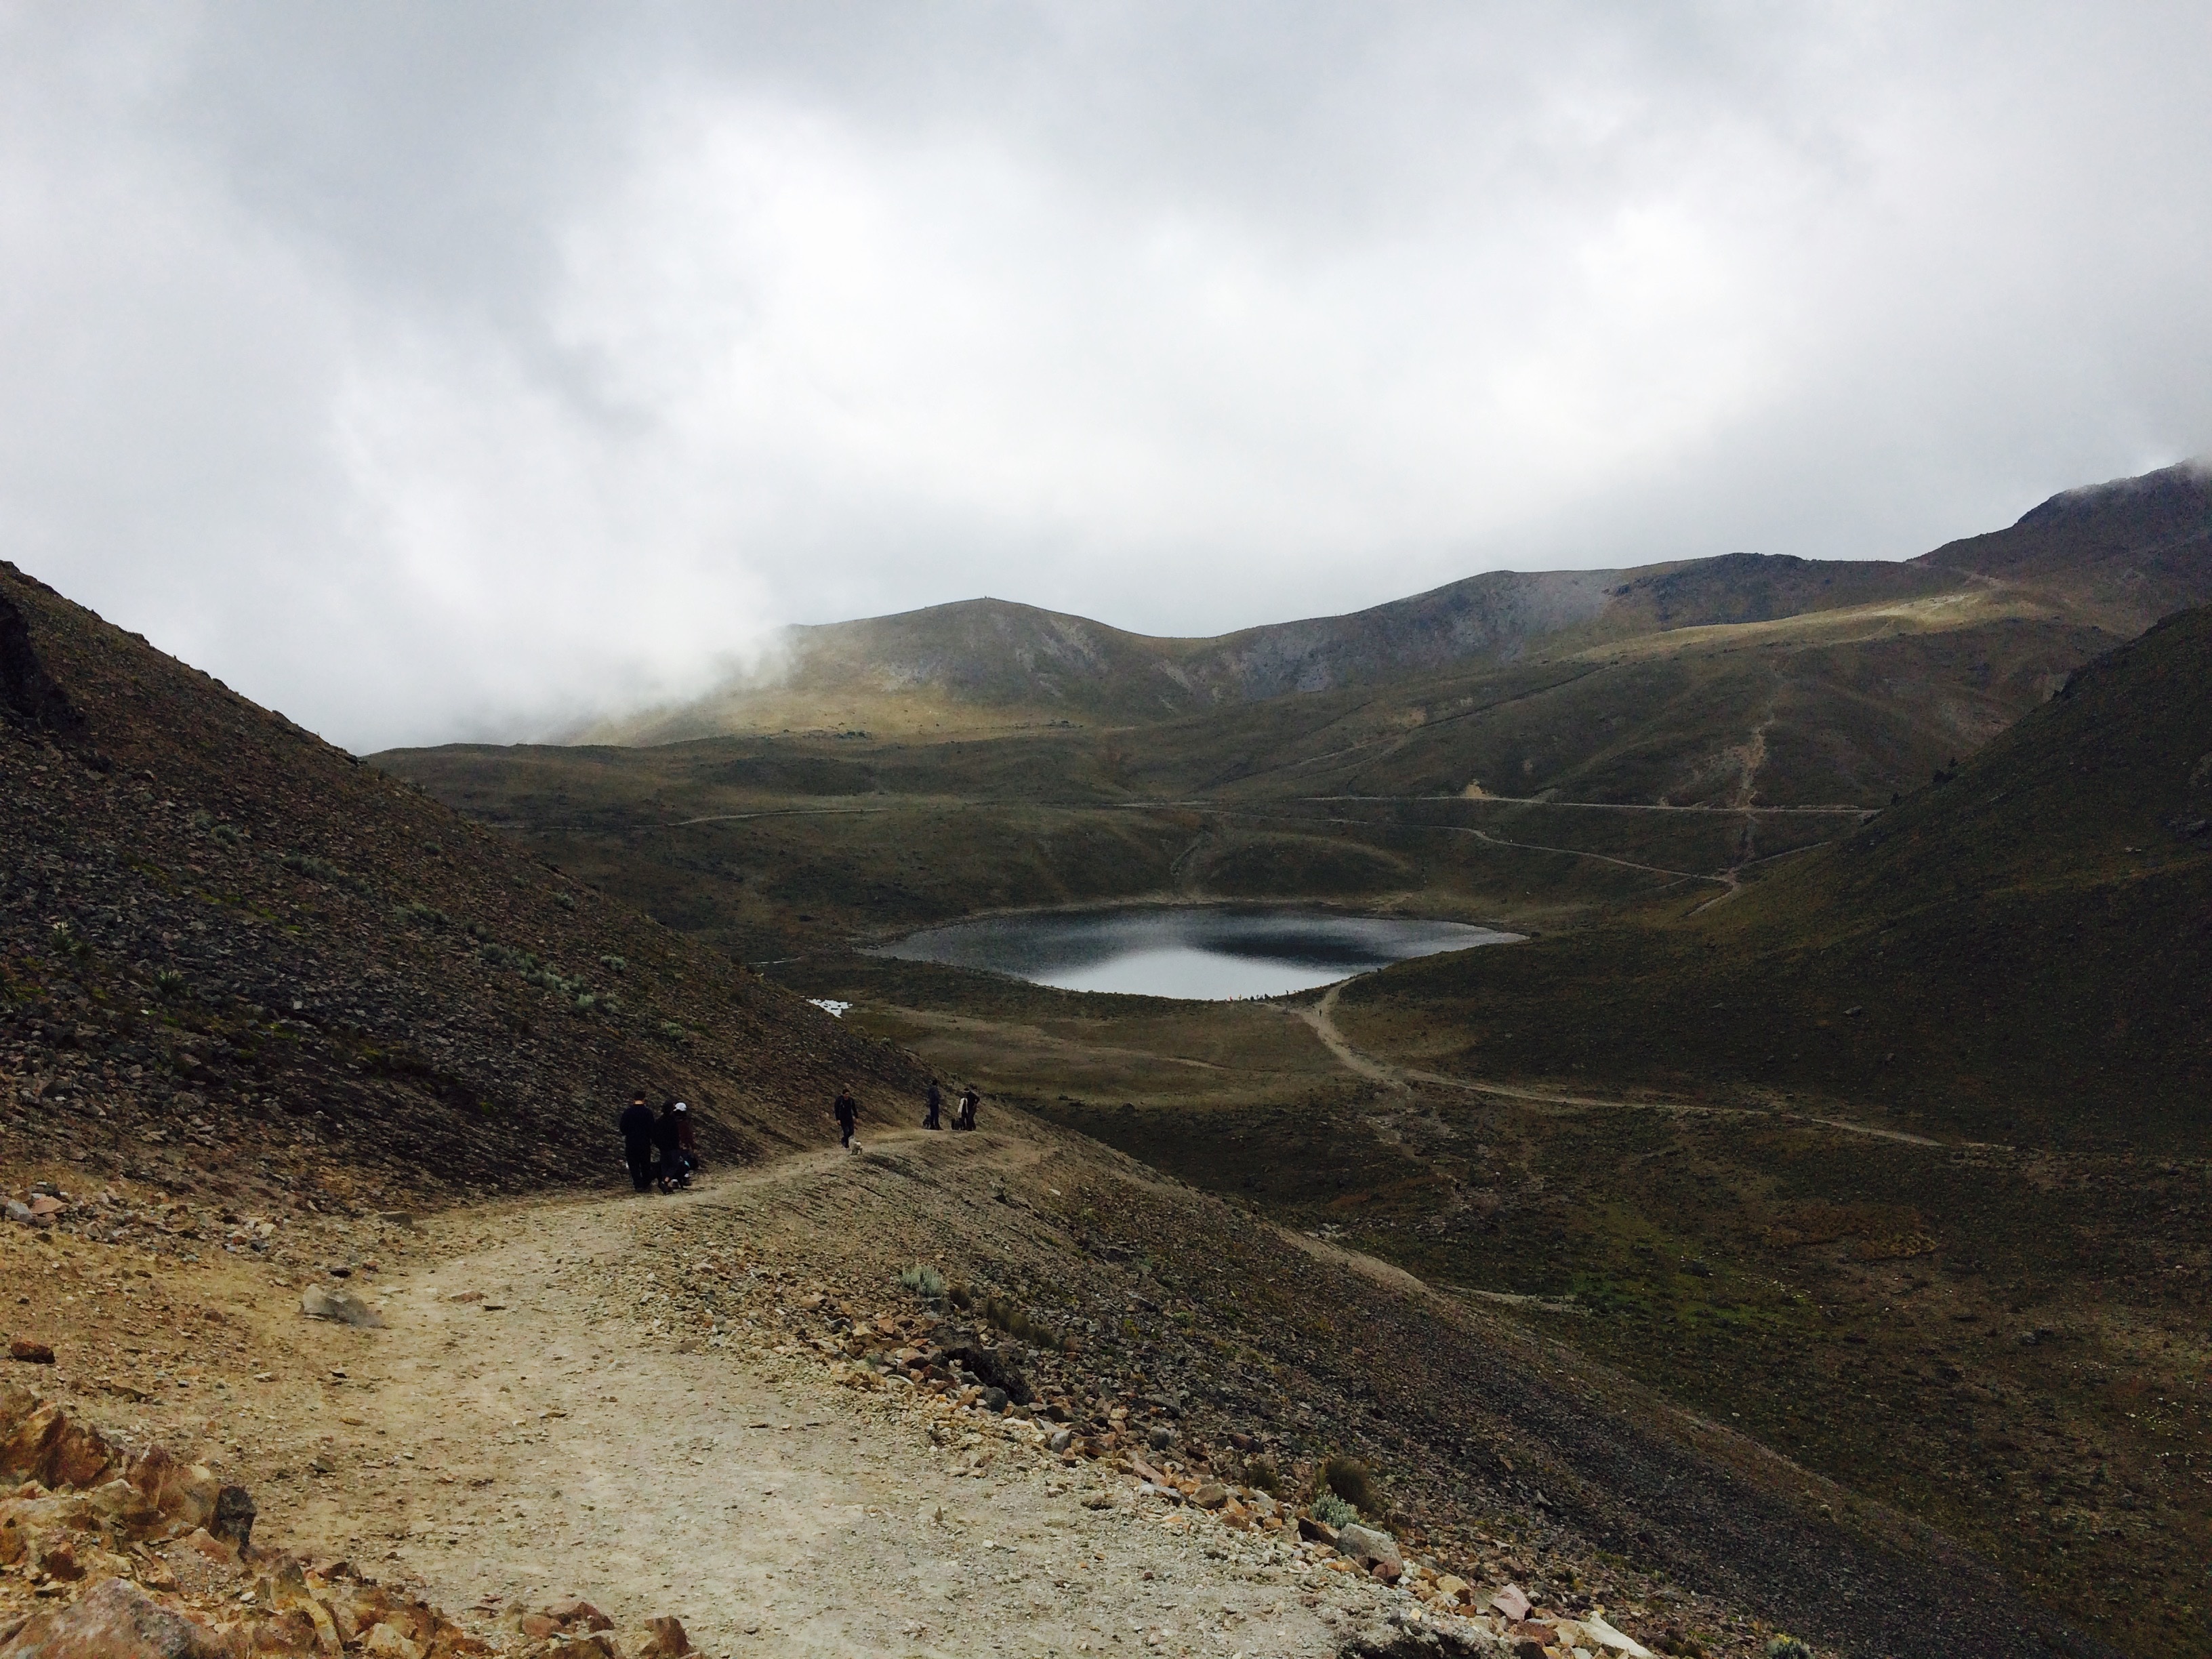
landscape, sea, coast, water, nature, wilderness, walking, mountain, sky, hiking, trail, hill, lake, valley, mountain range, travel, reservoir, highland, ridge, zen, mountain landscape, mountaineering, rocks, geology, mexico, plateau, fell, views, top, loch, nevado, landform, natural wonders, mountain pass, toluca, geographical feature, mountainous landforms, nevadotoluca